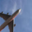
Label: airplane